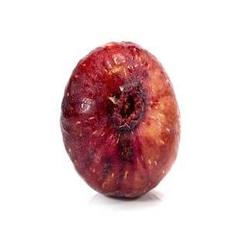
Label: Fig